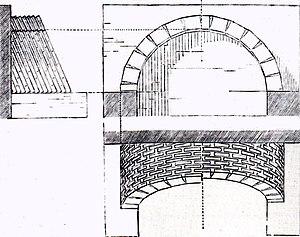
Voûte en tranches inclinées
Une voûte est un ouvrage architectural constitué d'un plancher construit en brique, moellon, pierre, ou en béton, dont le dessous est fait en arc ou en plate-bande. Lorsqu'il est construit en pierre, il est formé par des voussoirs ou claveaux qui, par leurs dispositions, se soutiennent ensemble. On donne aux voûtes différentes dénominations, suivant leur forme.